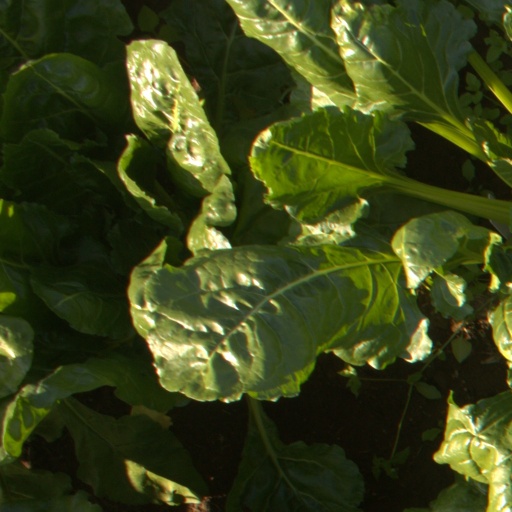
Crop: sugar beet